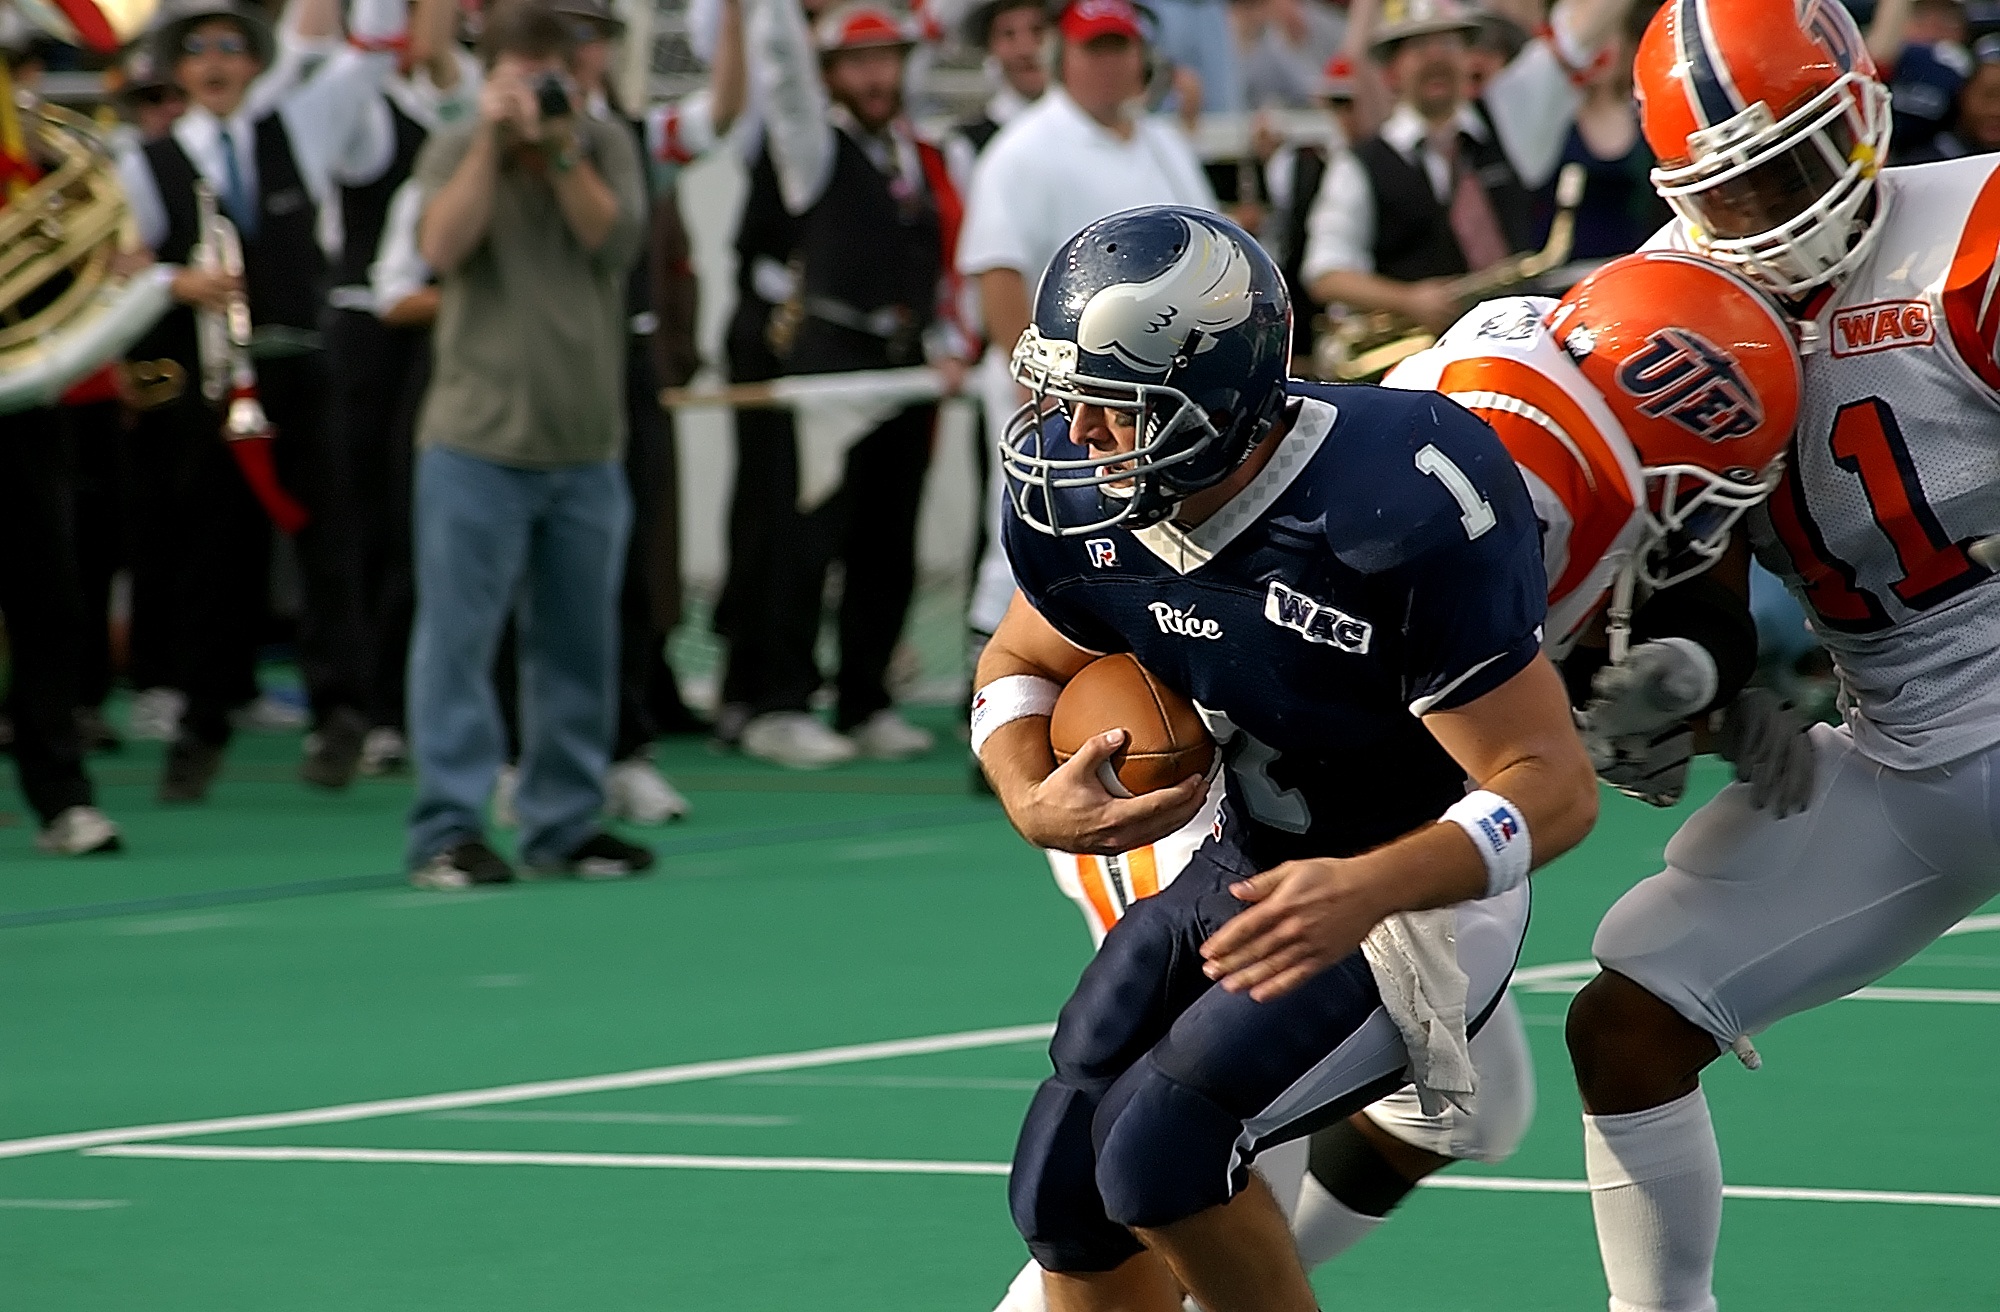
structure, sport, game, play, soccer, football, player, competition, american football, sports, helmet, ball, championship, college, athlete, tackle, football player, american football player, football american, offense, ball carrier, running back, football game, quarterback, pigskin, american football field, ncaa, yardline, sport venue, gridiron football